SH2 domain

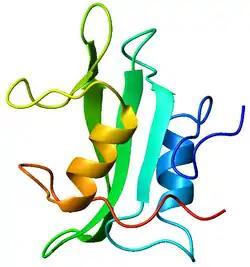
Crystallographic structure of the SH2 domain. The structure consists of a large beta sheet (green) flanked by two alpha-helices (orange and blue).

The SH2 (Src Homology 2) domain is a structurally conserved protein domain contained within the Src oncoprotein and in many other intracellular signal-transducing proteins. SH2 domains bind to phosphorylated tyrosine residues on other proteins, modifying the function or activity of the SH2-containing protein. The SH2 domain may be considered the prototypical modular protein-protein interaction domain, allowing the transmission of signals controlling a variety of cellular functions. SH2 domains are especially common in adaptor proteins that aid in the signal transduction of receptor tyrosine kinase pathways.